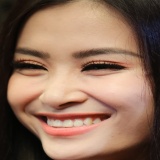
ca sĩ Đông Nhi